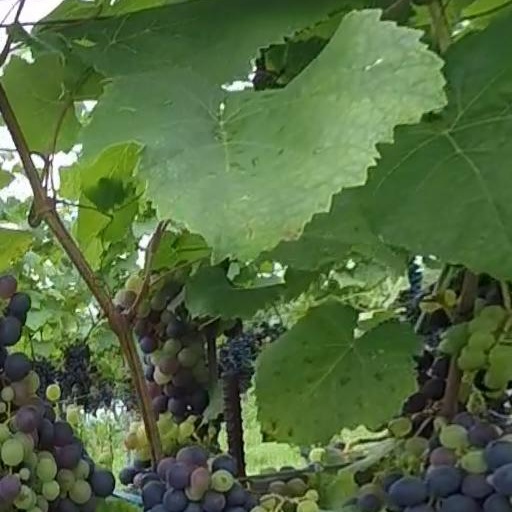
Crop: grape